The Cross at the Crossroads

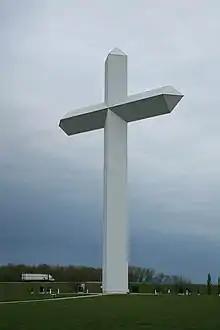
The Cross at the Crossroads, as seen from Interstate 70

The Cross at the Crossroads, also known as The Cross, is a tall, 113-foot (34 m) spanning cross in Effingham, Illinois. It was built in 2001 after its creator was inspired by a similar cross in Groom, Texas. The Cross is taller than its Groom counterpart, but was intentionally kept below 200 feet to avoid having to comply with an FAA regulation that would require a light on top of the structure.